Natalie Imbruglia

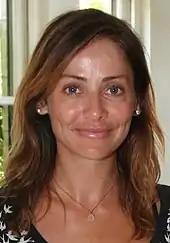
Imbruglia in 2011

Natalie Imbruglia is the elder sister of singer-songwriter Laura Imbruglia. During her time on "Neighbours" she briefly dated her co-star Stefan Dennis. Imbruglia dated American actor David Schwimmer in the late 1990s.